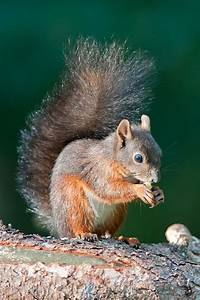
Label: scoiattolo